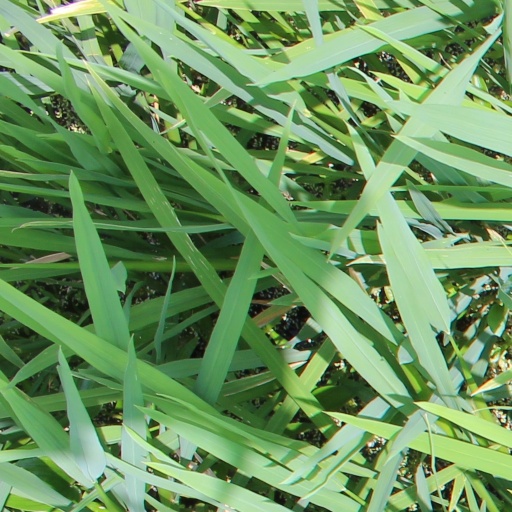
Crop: rice